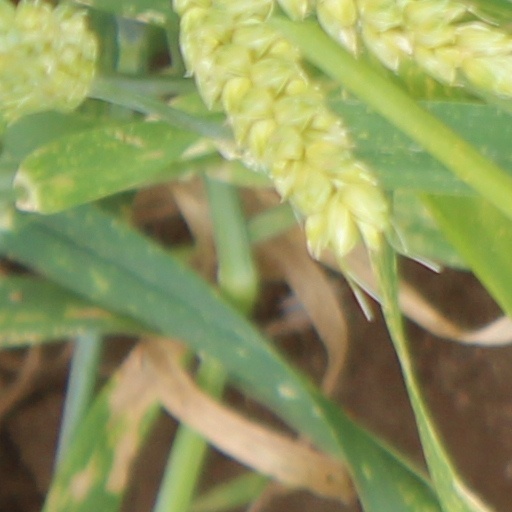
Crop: wheat